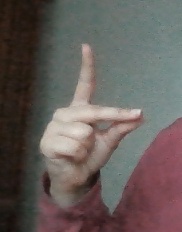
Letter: ta